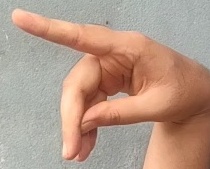
ASL sign: P